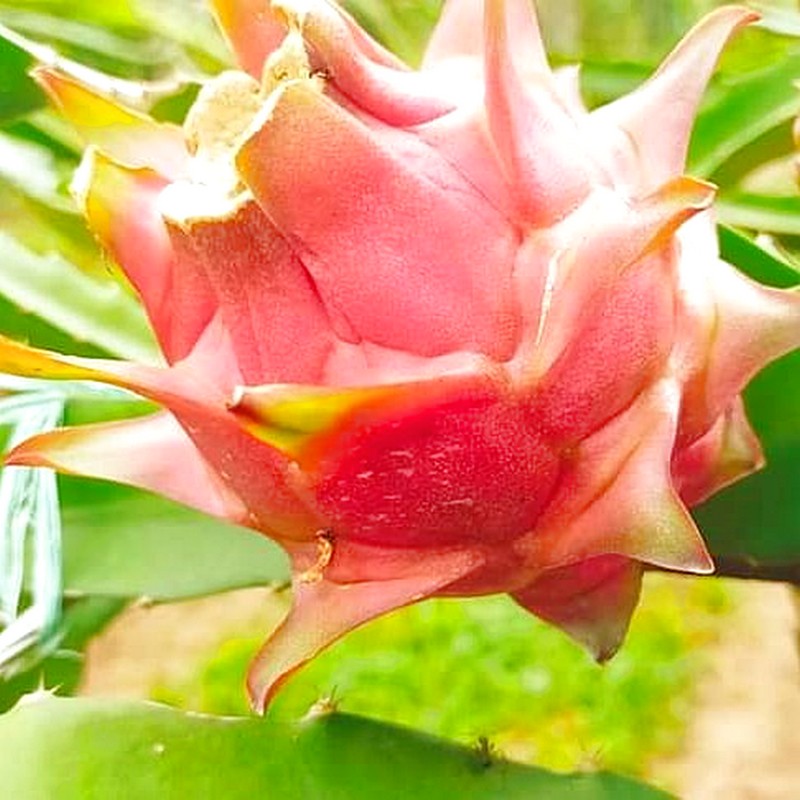
Label: Fresh Dragon Fruit